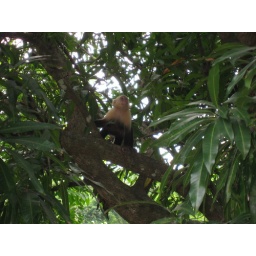
monkey in mango tree